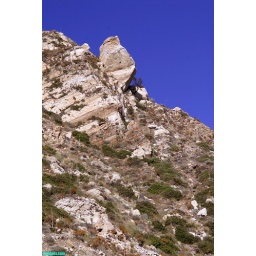
a large rock above pacific coast highway